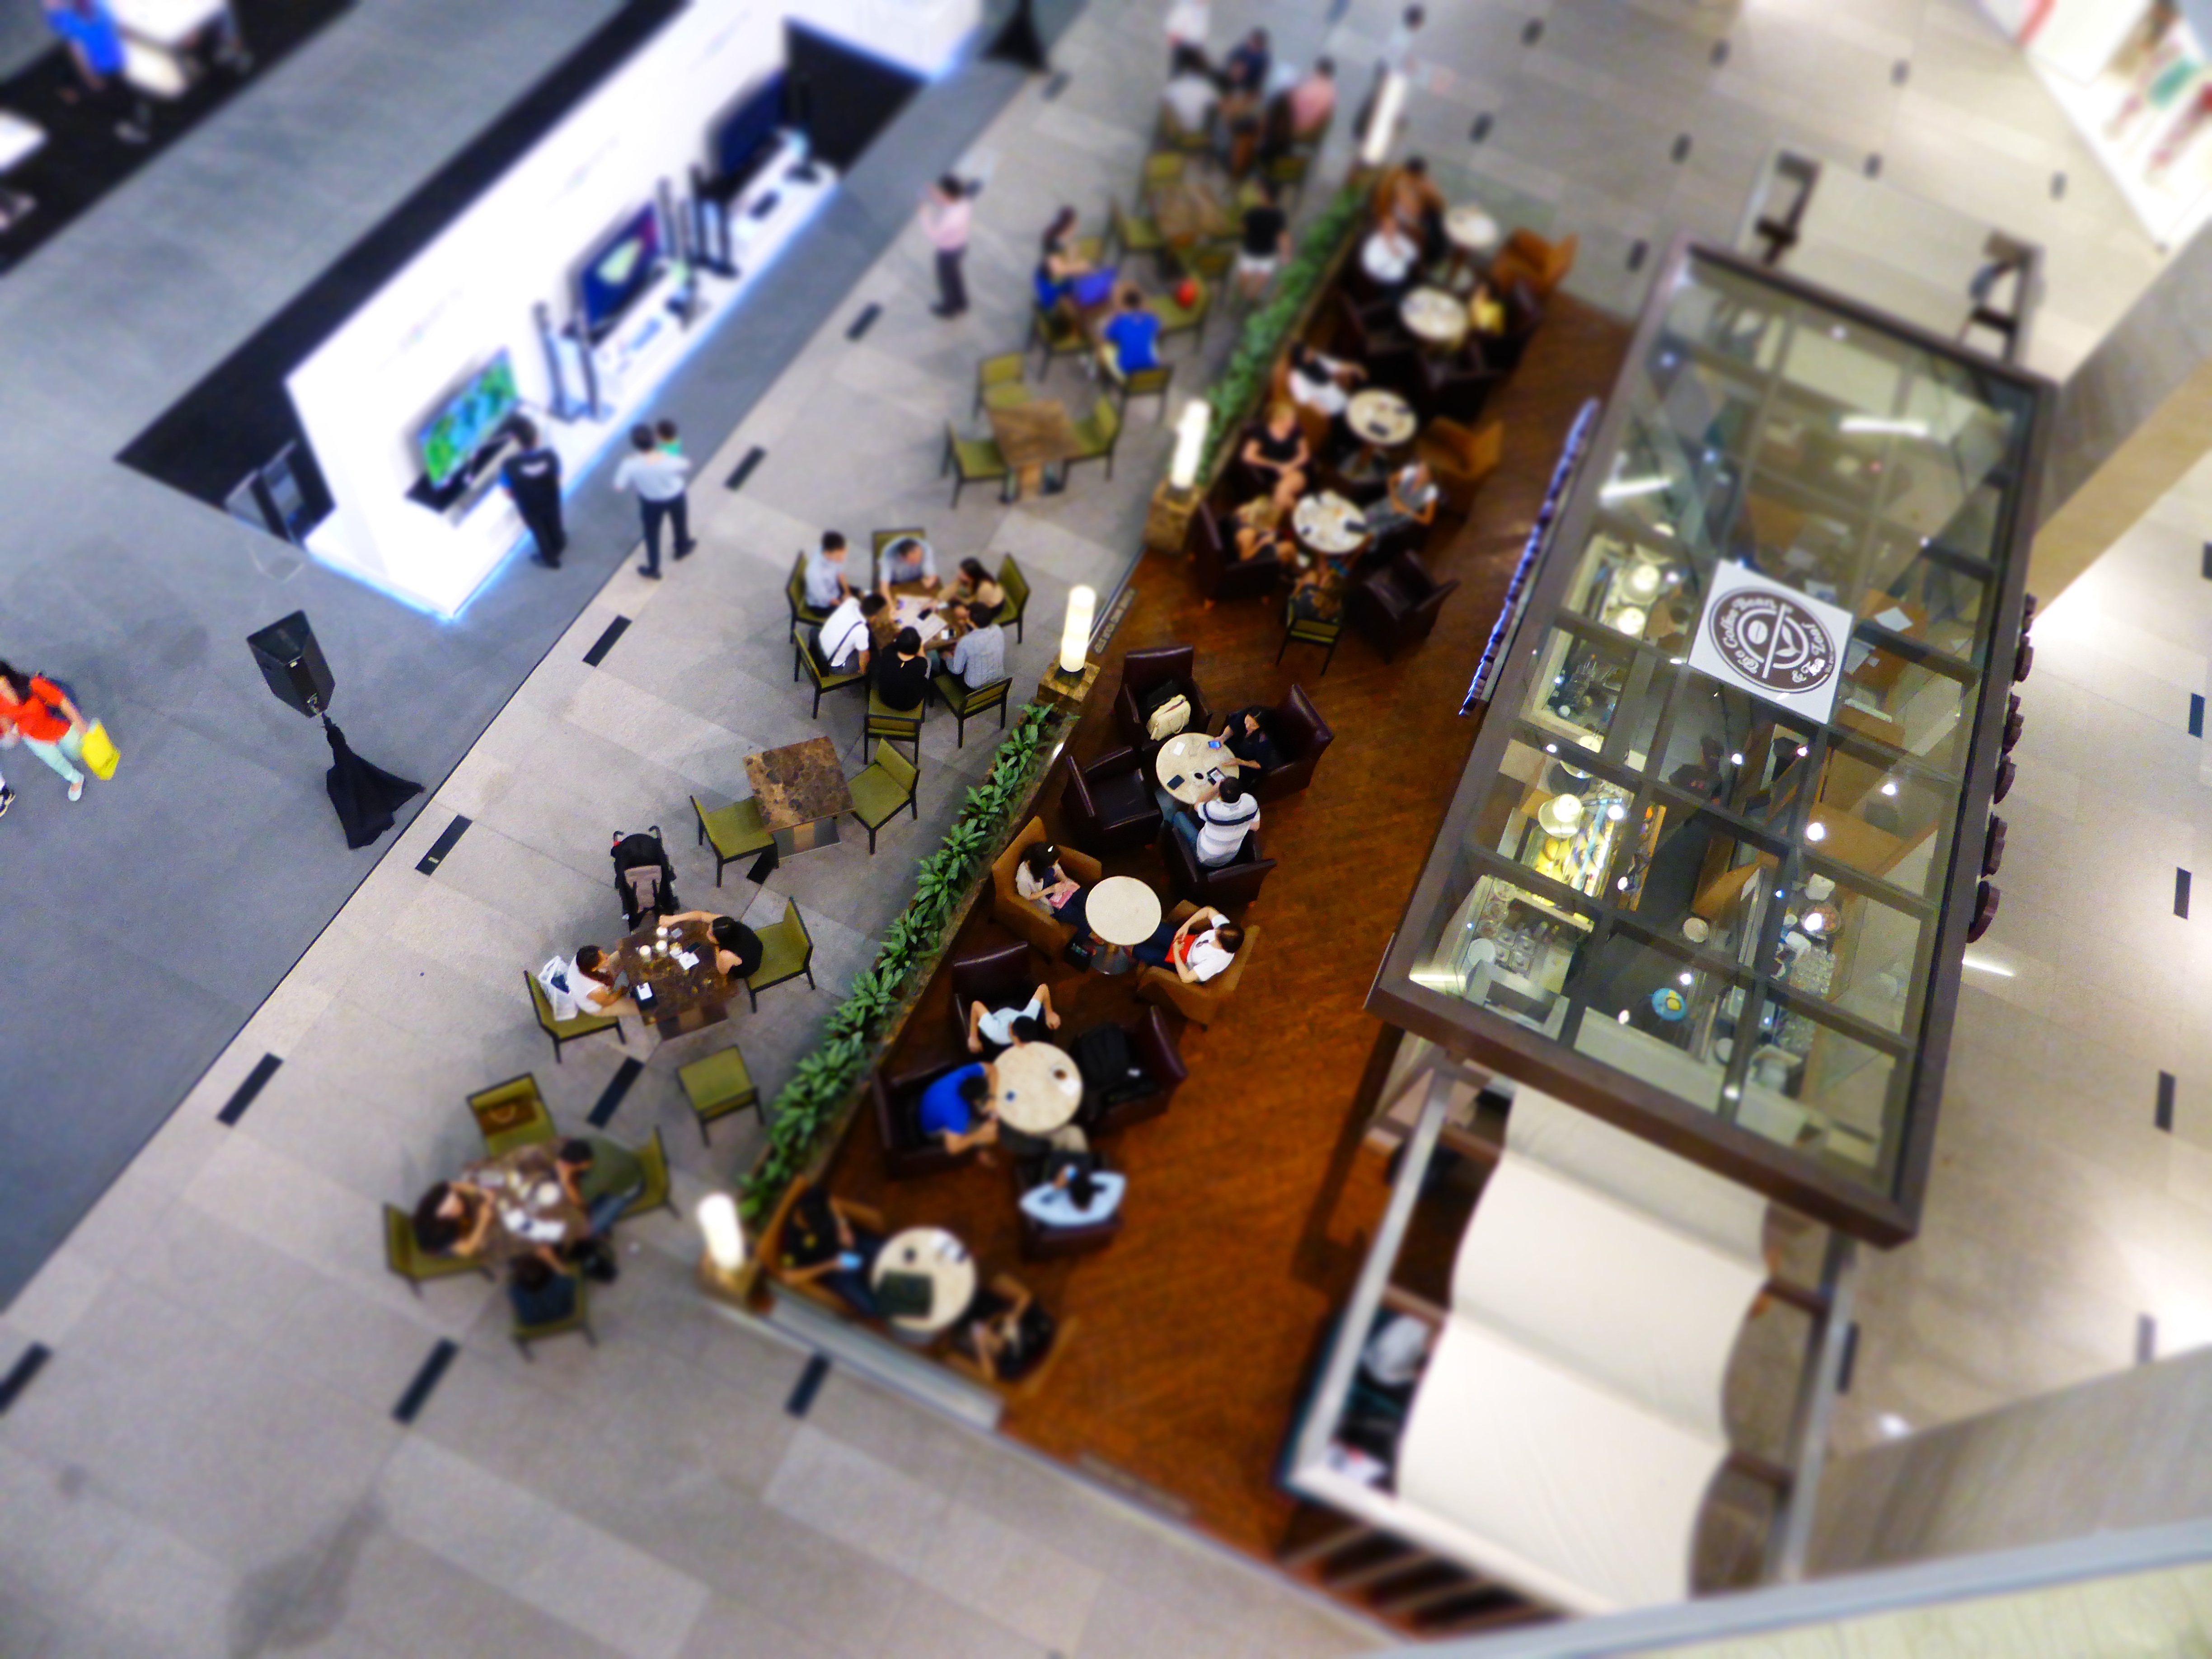
person, gadget, blurred, toy, cafeterium, buliding, food place, art, design, lego, scale model